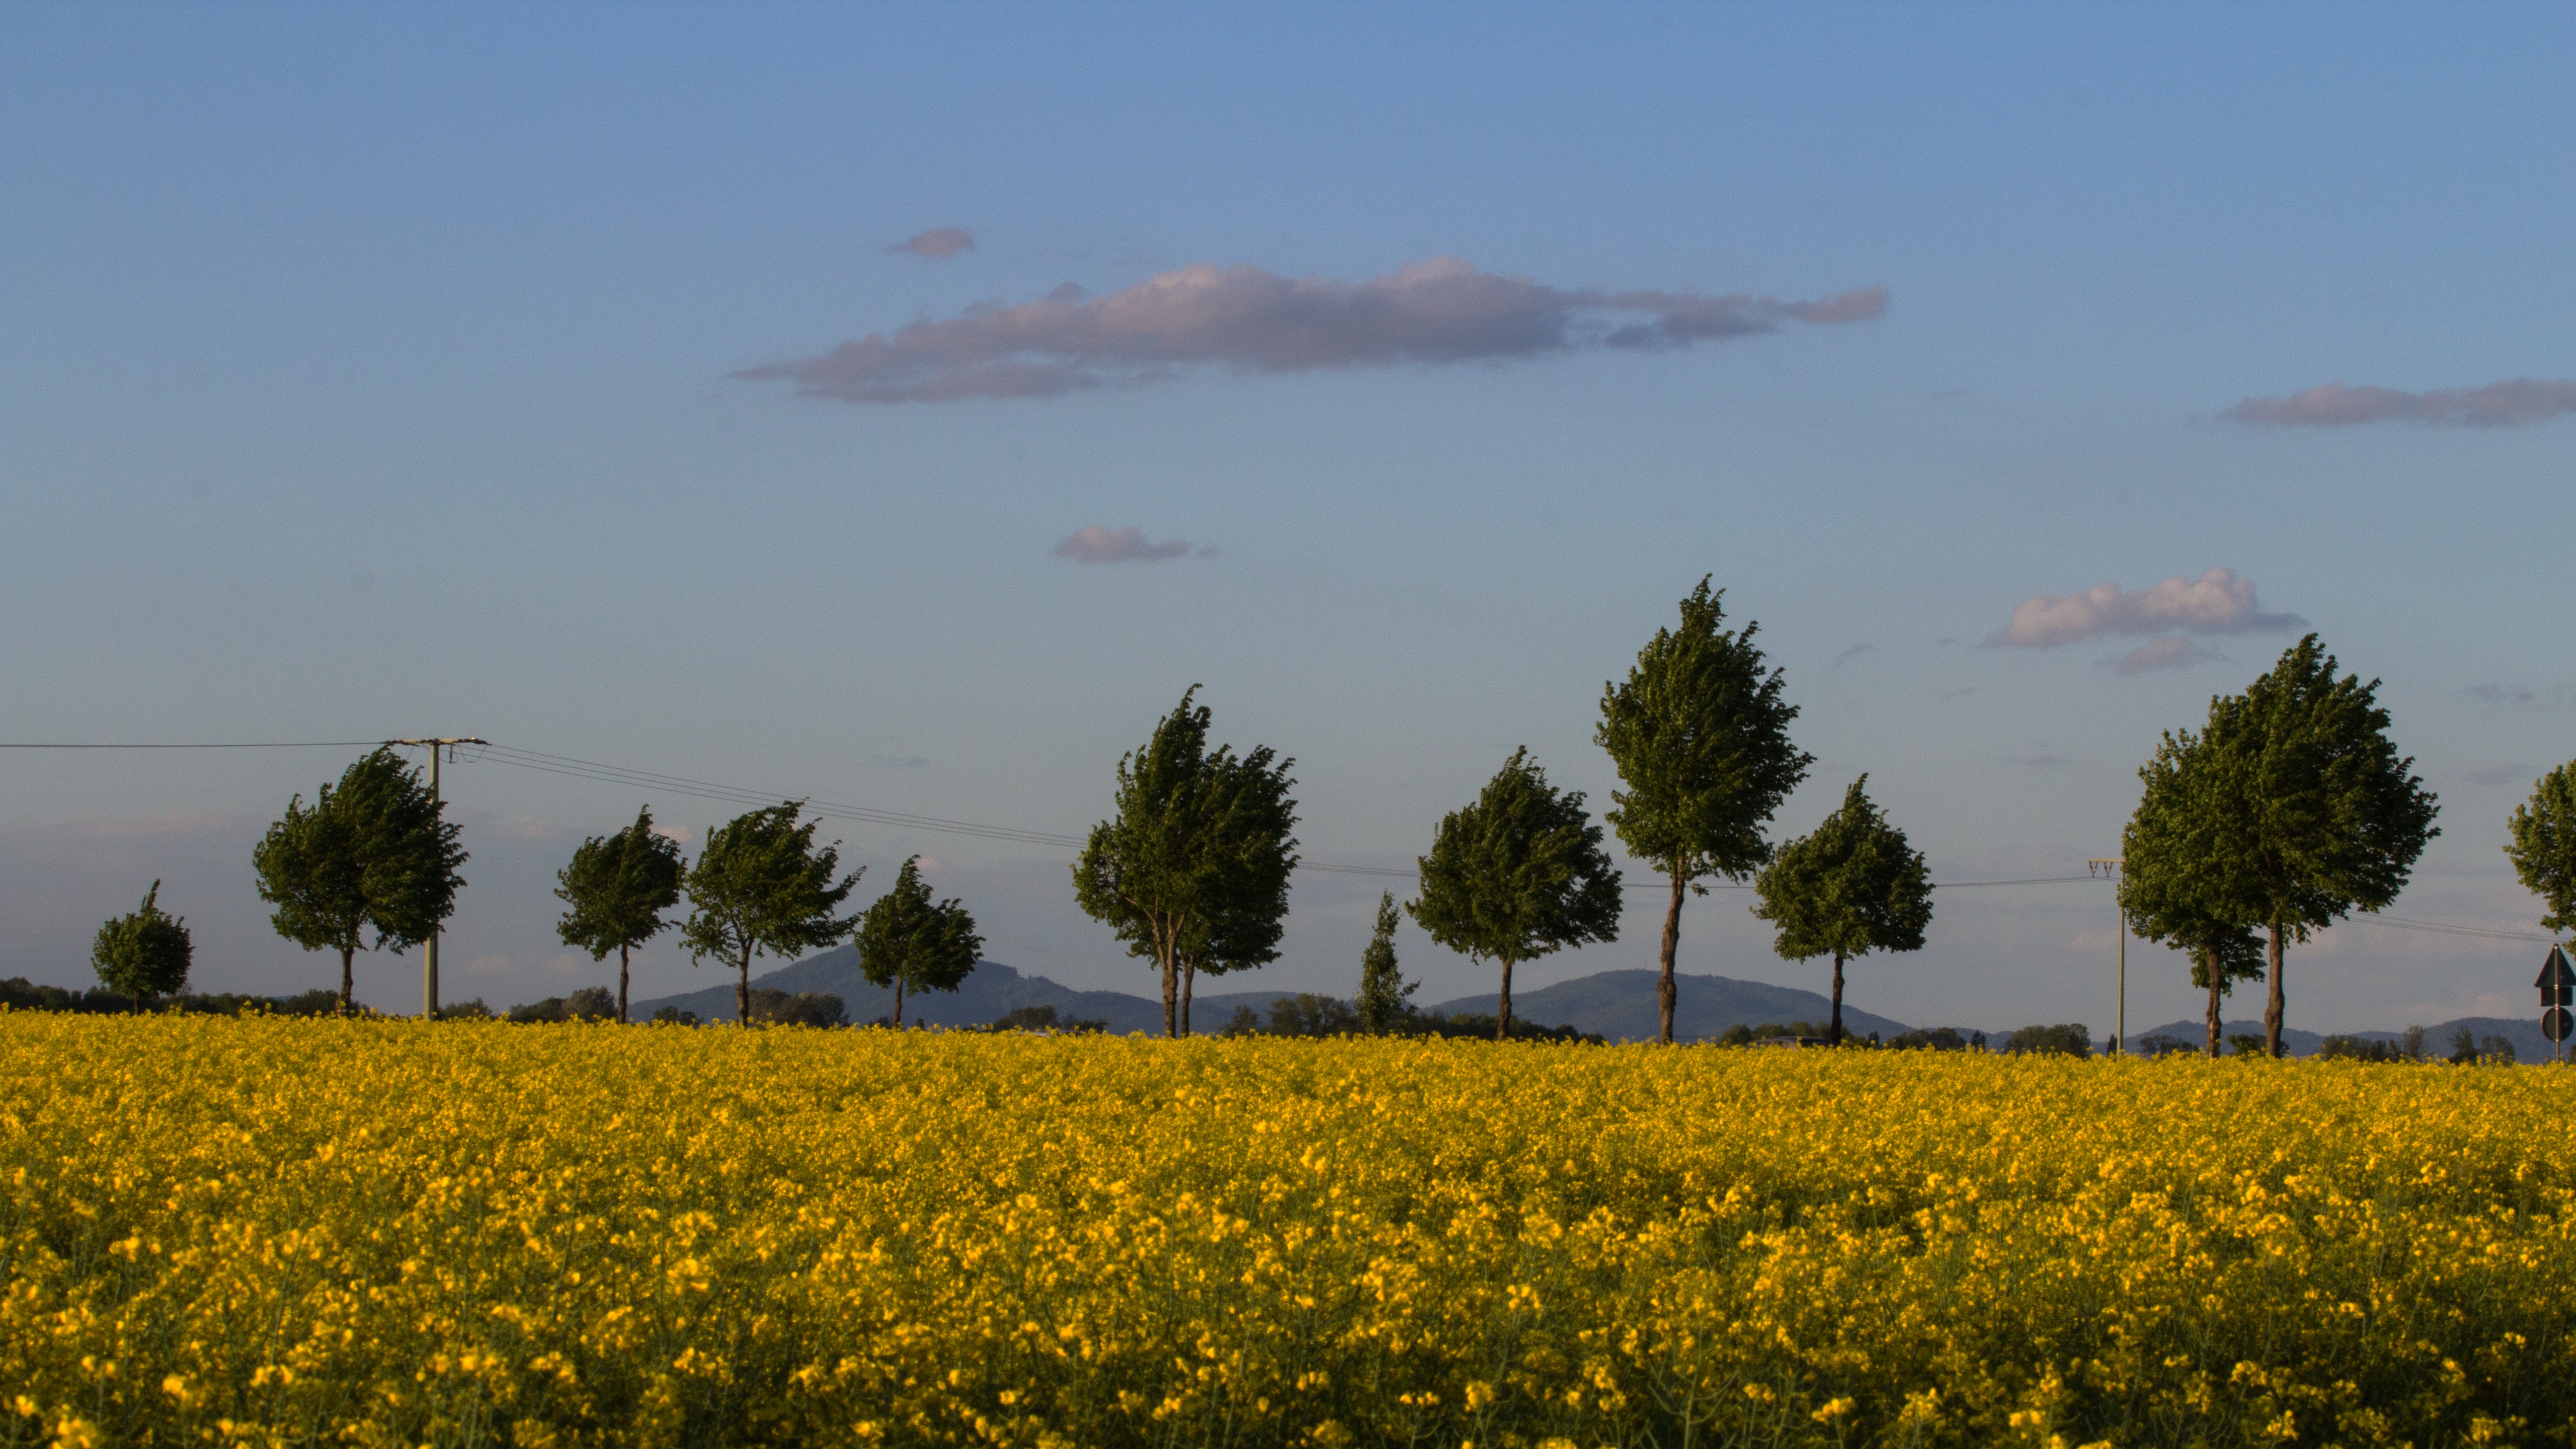
landscape, horizon, plant, sky, field, farm, meadow, prairie, morning, hill, flower, food, spring, produce, vegetable, crop, agriculture, plain, rapeseed, trees, clouds, canola, brassica, rural area, flowering plant, field of rapeseeds, baden wurttemberg, grass family, land plant, mustard plant